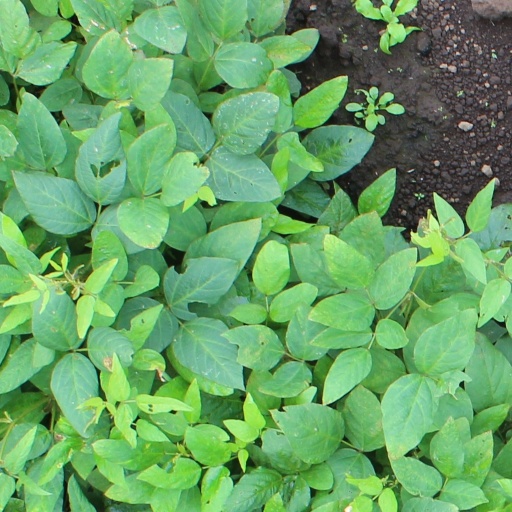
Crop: soybean